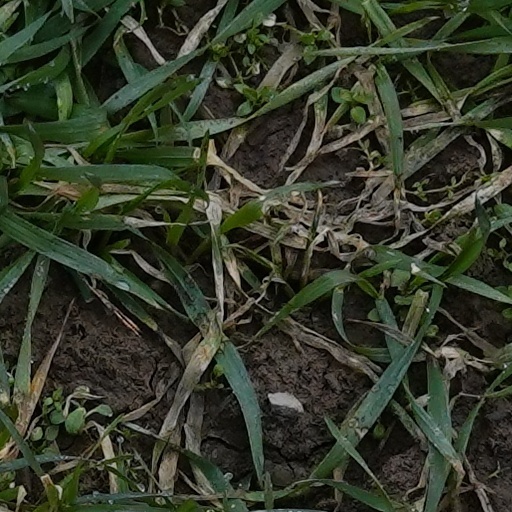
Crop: wheat